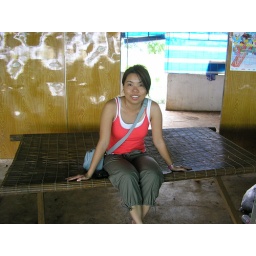
This is the bed used by most of the local people. It is usually placed at the front of the house for afternoon nap.